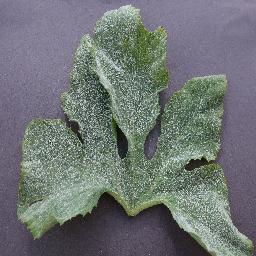
Label: Squash___Powdery_mildew